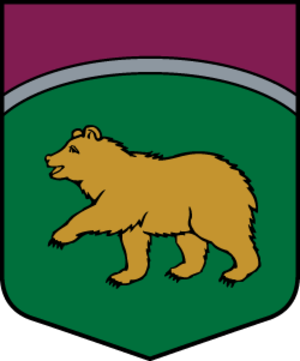
Bērzaunes pagasts est un pagasts de Lettonie. Il se situe sur les hautes terres de Vidzeme. Son centre administratif est le village de Bērzaune. D'autres villages et lieux-dits en font partie: Sauleskalns, Dzirnaviņas, Ozolkrogs, Muižnieki. Au nord du pagasts se trouve le pont culminant de la Lettonie Gaiziņkalns. 5 928,5 ha de territoire du pagasts sont couverts de forêts, 4 446,6 ha sont des terres agricoles.